Norman Wilkinson (artist)

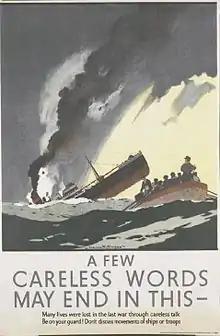
"A Few Careless Words May End in this", Government poster of the Second World War

After the war, there was some contention about who had originated dazzle painting. When Wilkinson applied for credit to the Royal Commission on Awards to Inventors, he was challenged by several others, especially the zoologist John Graham Kerr, who had developed a disruptive camouflage paint scheme earlier in the war. However, at the end of a legal procedure, Wilkinson was formally declared the inventor of dazzle camouflage, and was awarded monetary compensation.